African-initiated church

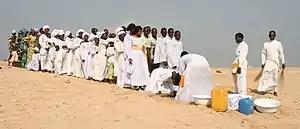
"Spiritual headwashing" in Cotonou, Benin. Celestial Church of Christ is a religion which started in Benin in the middle of the 20th century by Samuel Joseph Biléou Oschoffa

An African-initiated church (AIC) is a Christian church independently started in Africa by Africans rather than chiefly by missionaries from another continent.